Hillsborough Arts Council

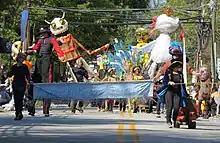
Hillsborough Handmade Parade

The programs are funded, in part, by grants from the North Carolina Arts Council, the Hillsborough Tourism Board, The Town Of Hillsborough, NC other state funded agencies and by individual donations. This support allows the council to offer numerous arts related educational services, workshops, community events, programs and exhibitions.